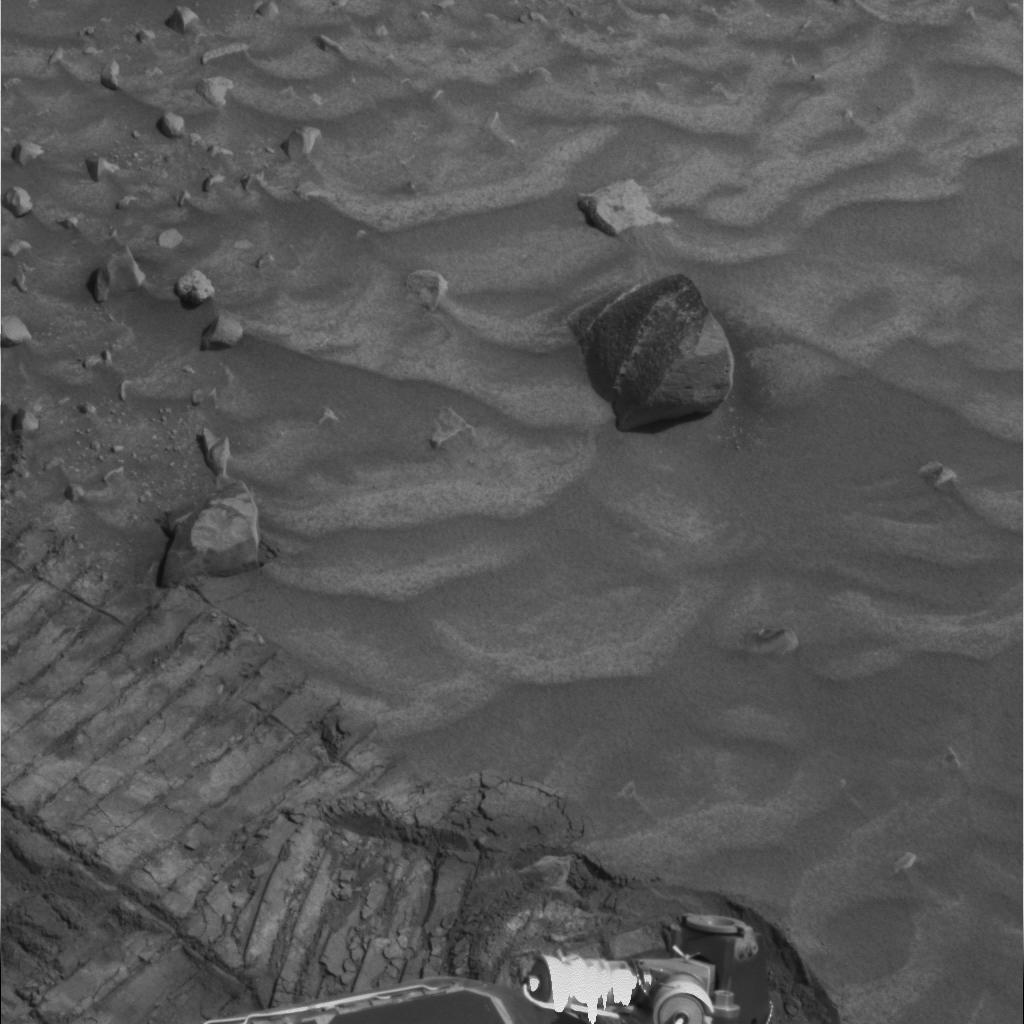
Surface features visible: Rover Deck, Rover Tracks, Float Rocks, Clasts, Dunes/Ripples, Soil, Nearby Surface, Rover Parts